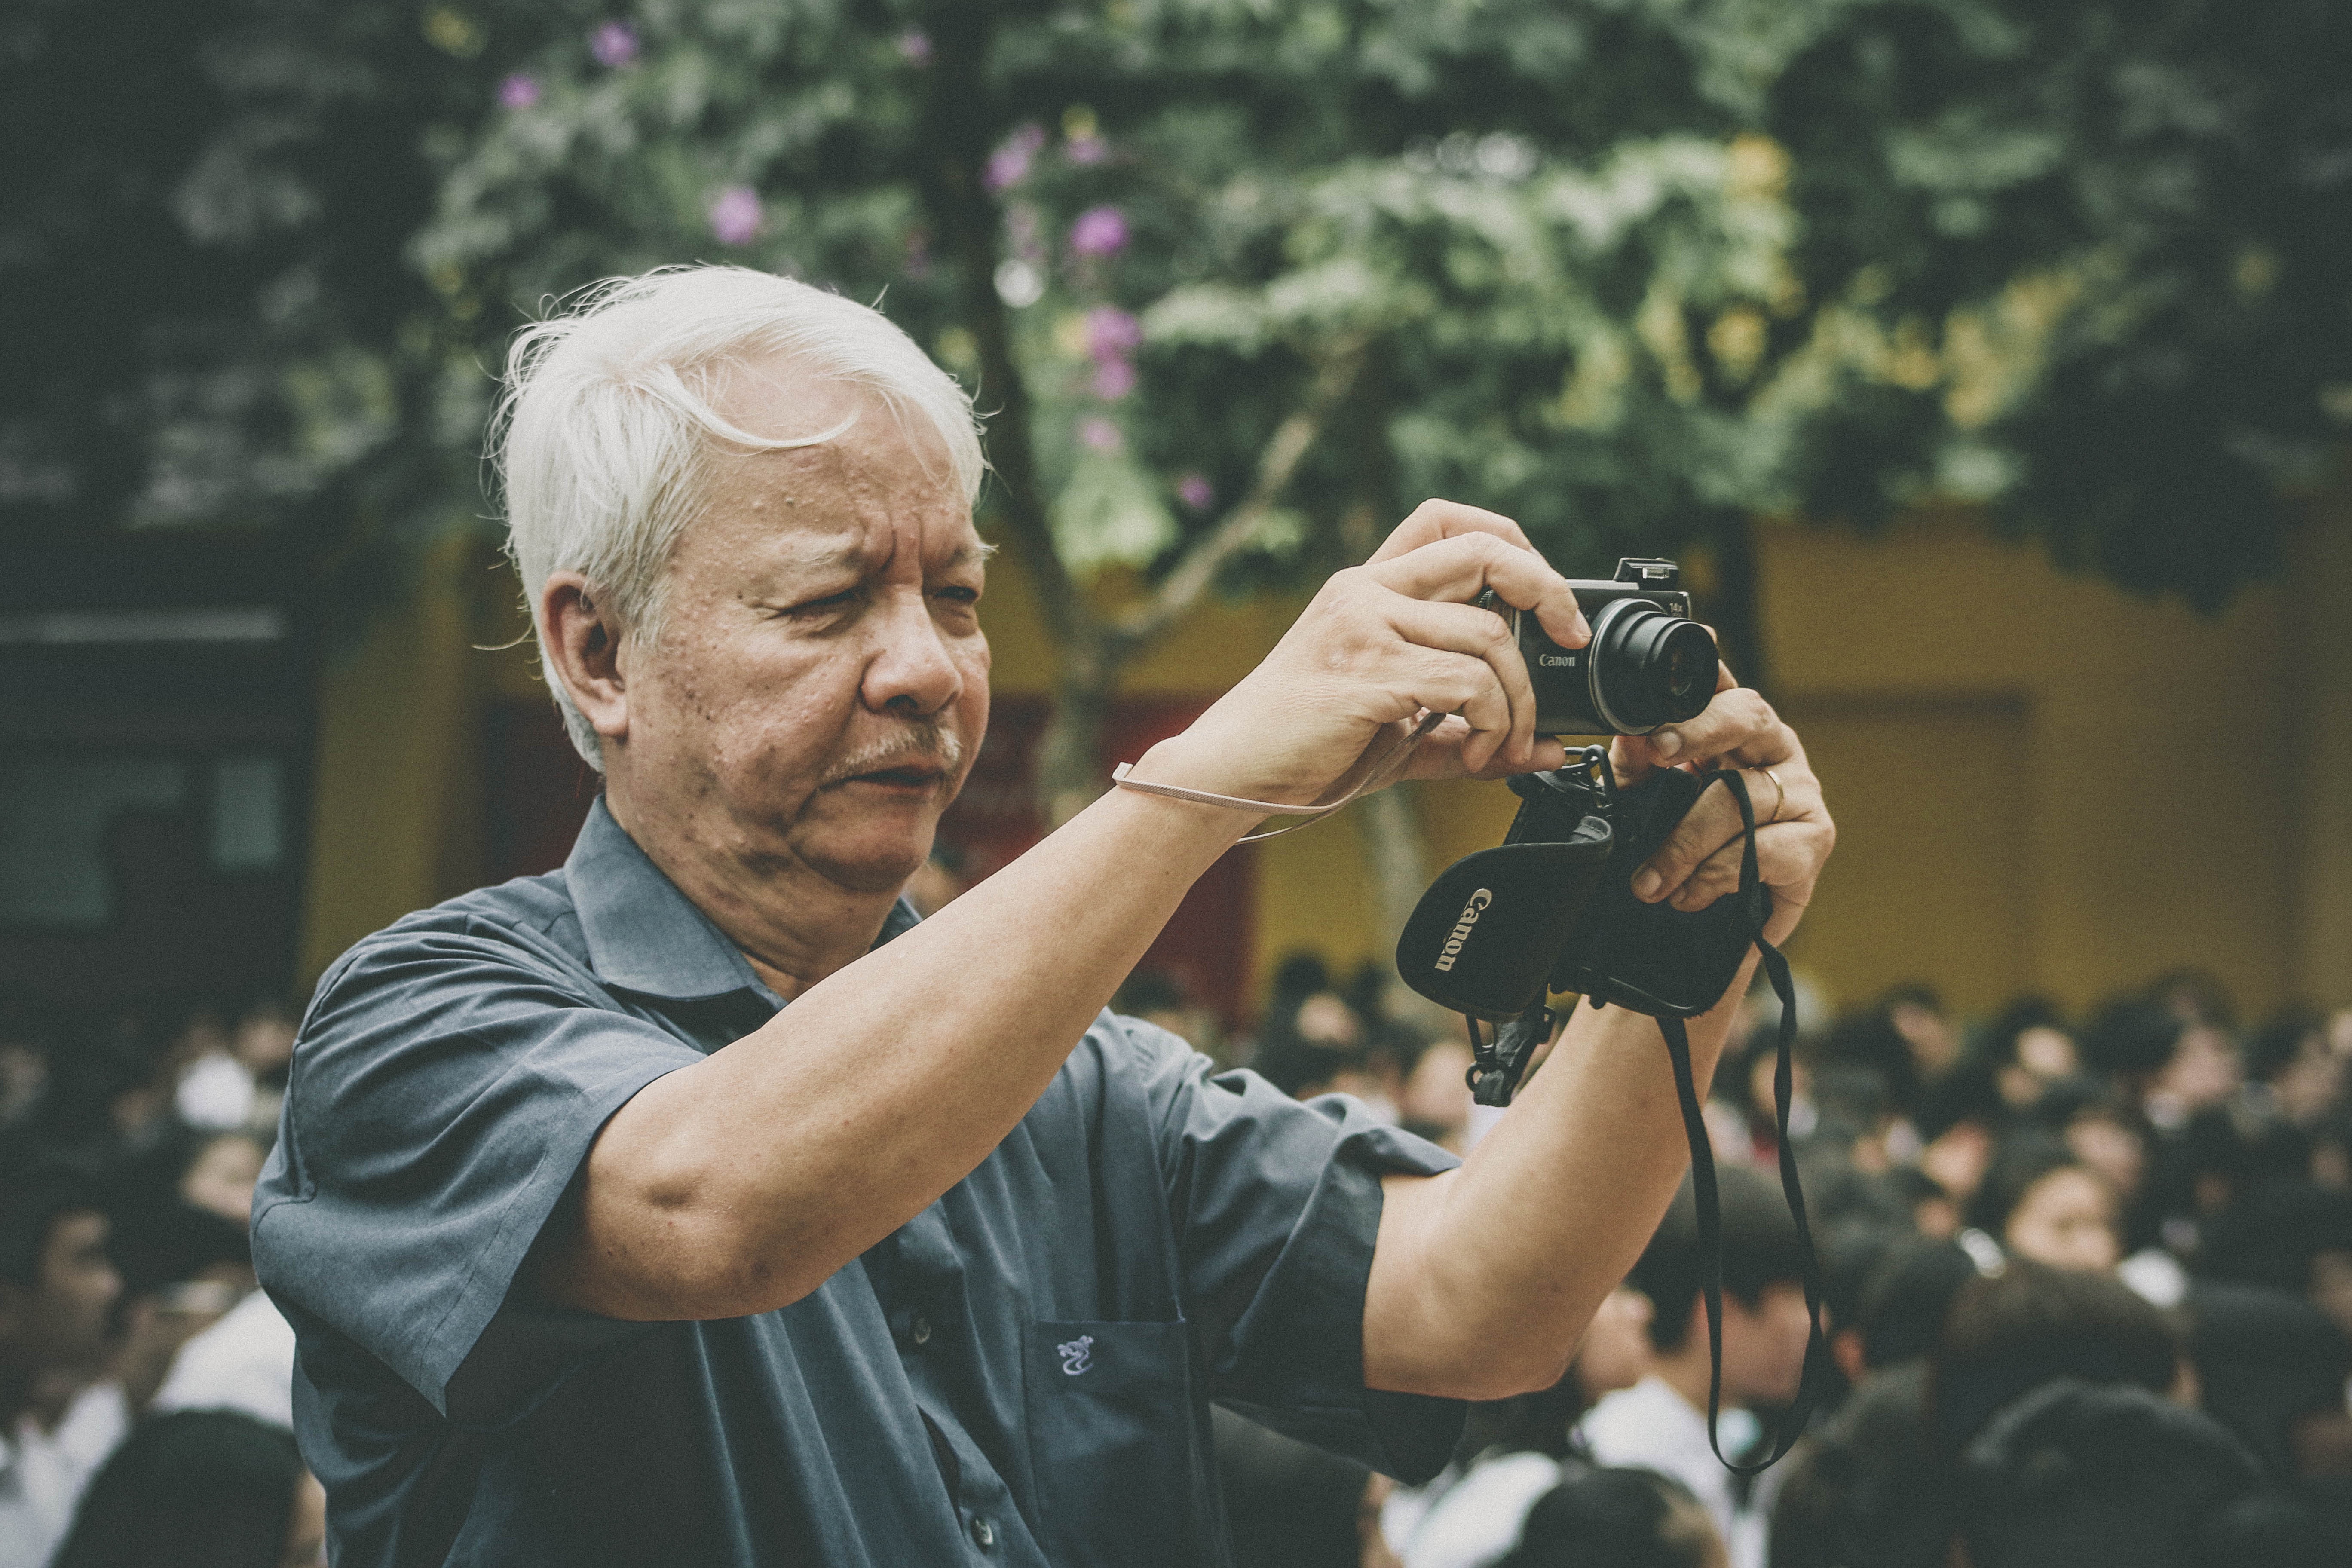
person, music, people, musician, singing